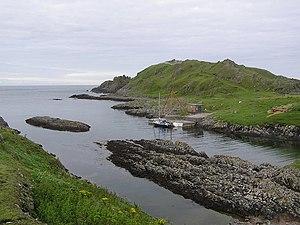
Inishtrahull est l'île la plus septentrionale de l'Irlande. elle a une superficie de 0,34 km² et se trouve à environ 10 kilomètres au nord-est de Malin Head, dans le comté de Donegal. Le point le plus septentrional de l'Irlande, la roche Tor Beg, est à un kilomètre plus au nord.